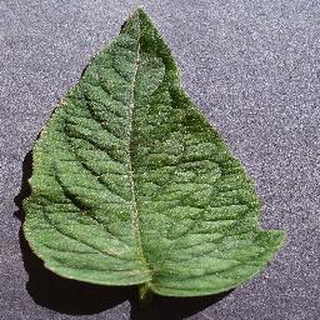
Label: healthy_tomato